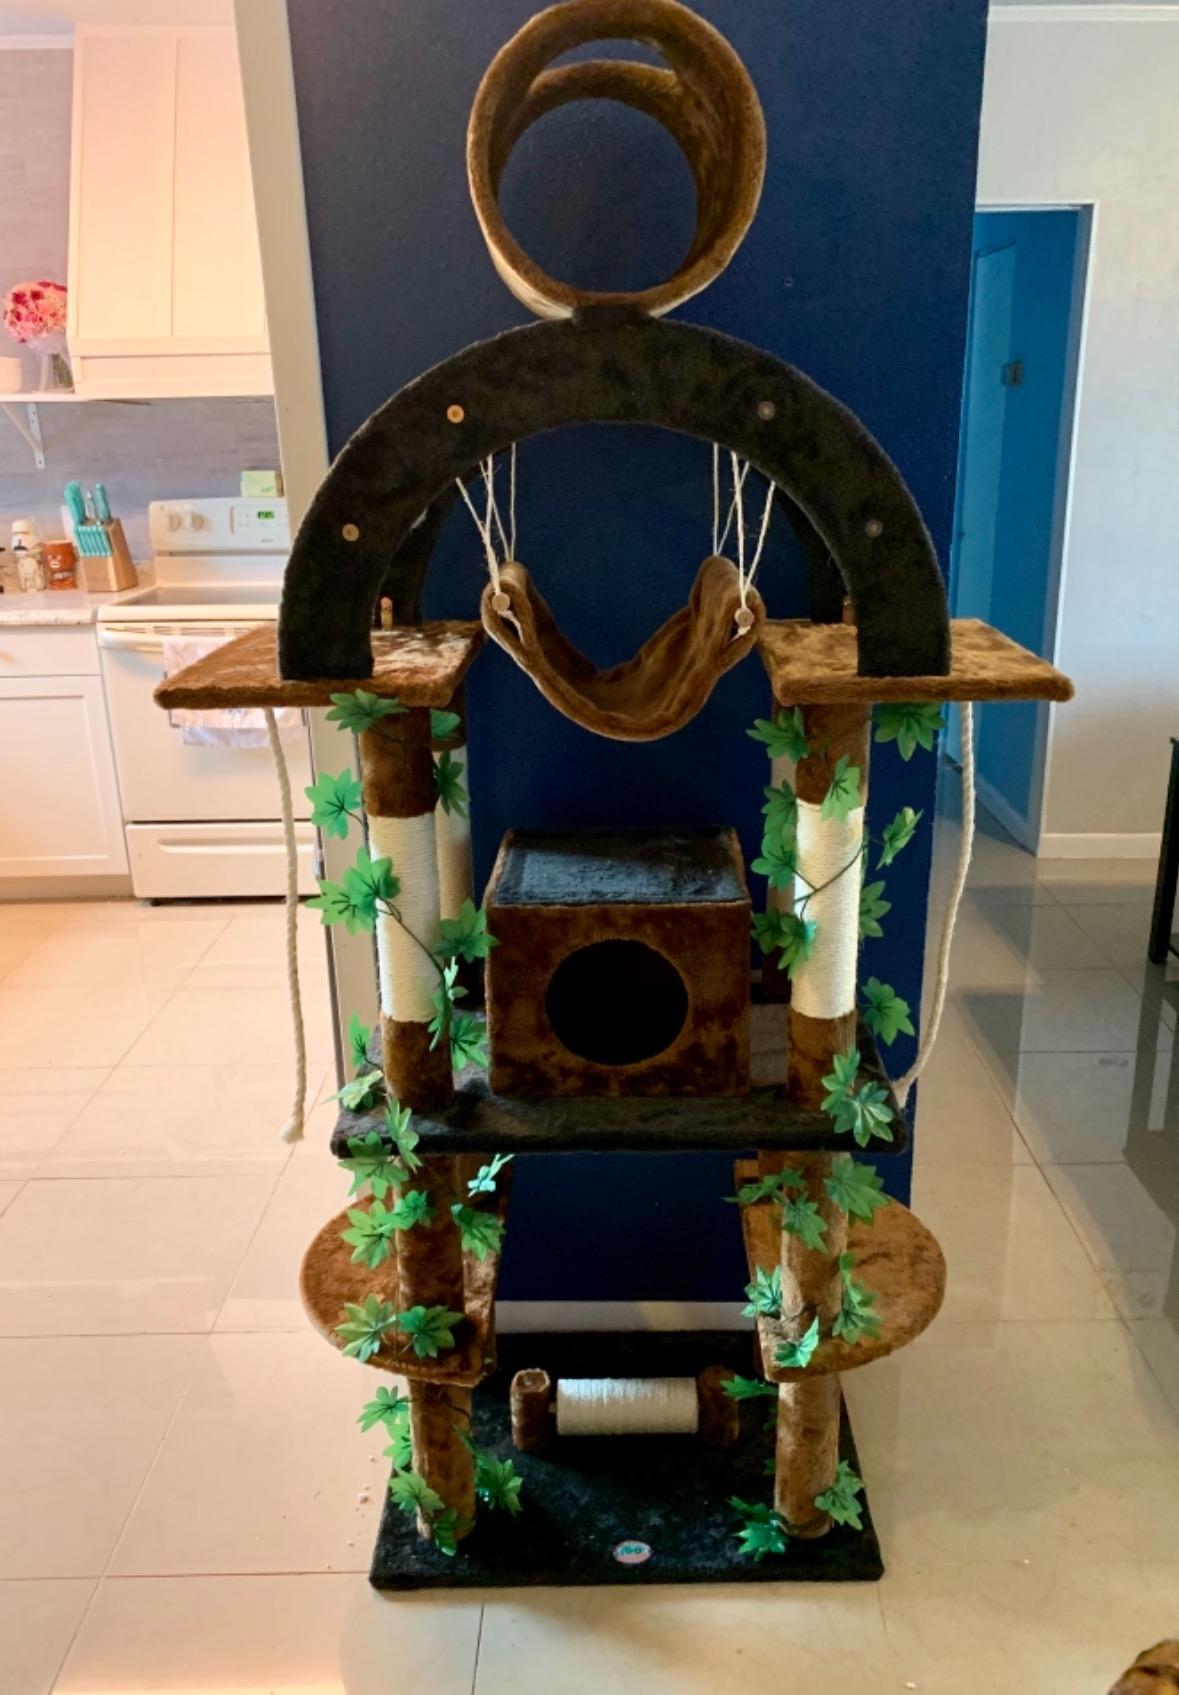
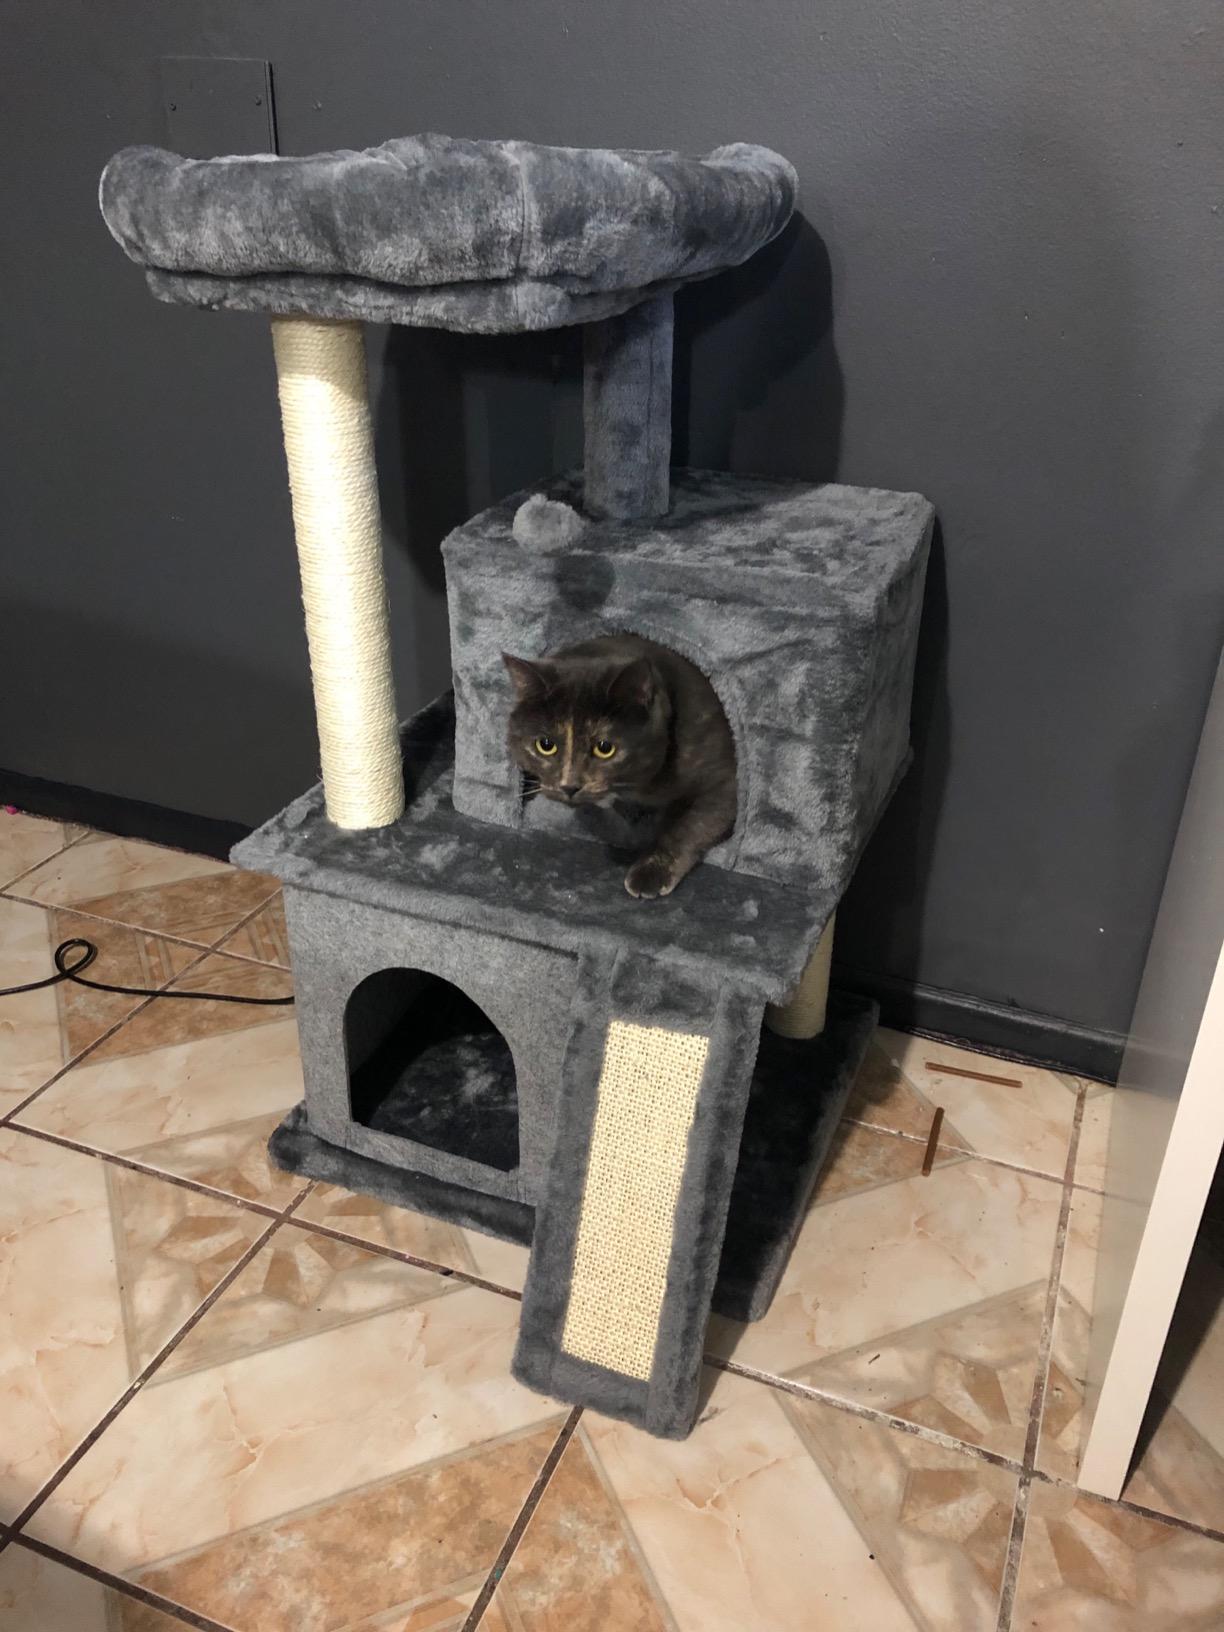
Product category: items_cat tree
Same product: no